Lochee West railway station

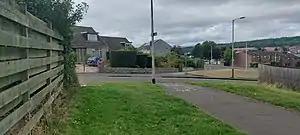
The two houses to the left of the foreground lamp-post mark the approximate location of the former Lochee West railway station. There is no evidence left of the station or that section of track.

Lochee West railway station served the area of Lochee, Dundee, Scotland from 1861 to 1916 on the Dundee and Newtyle Railway.